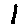
Label: 1